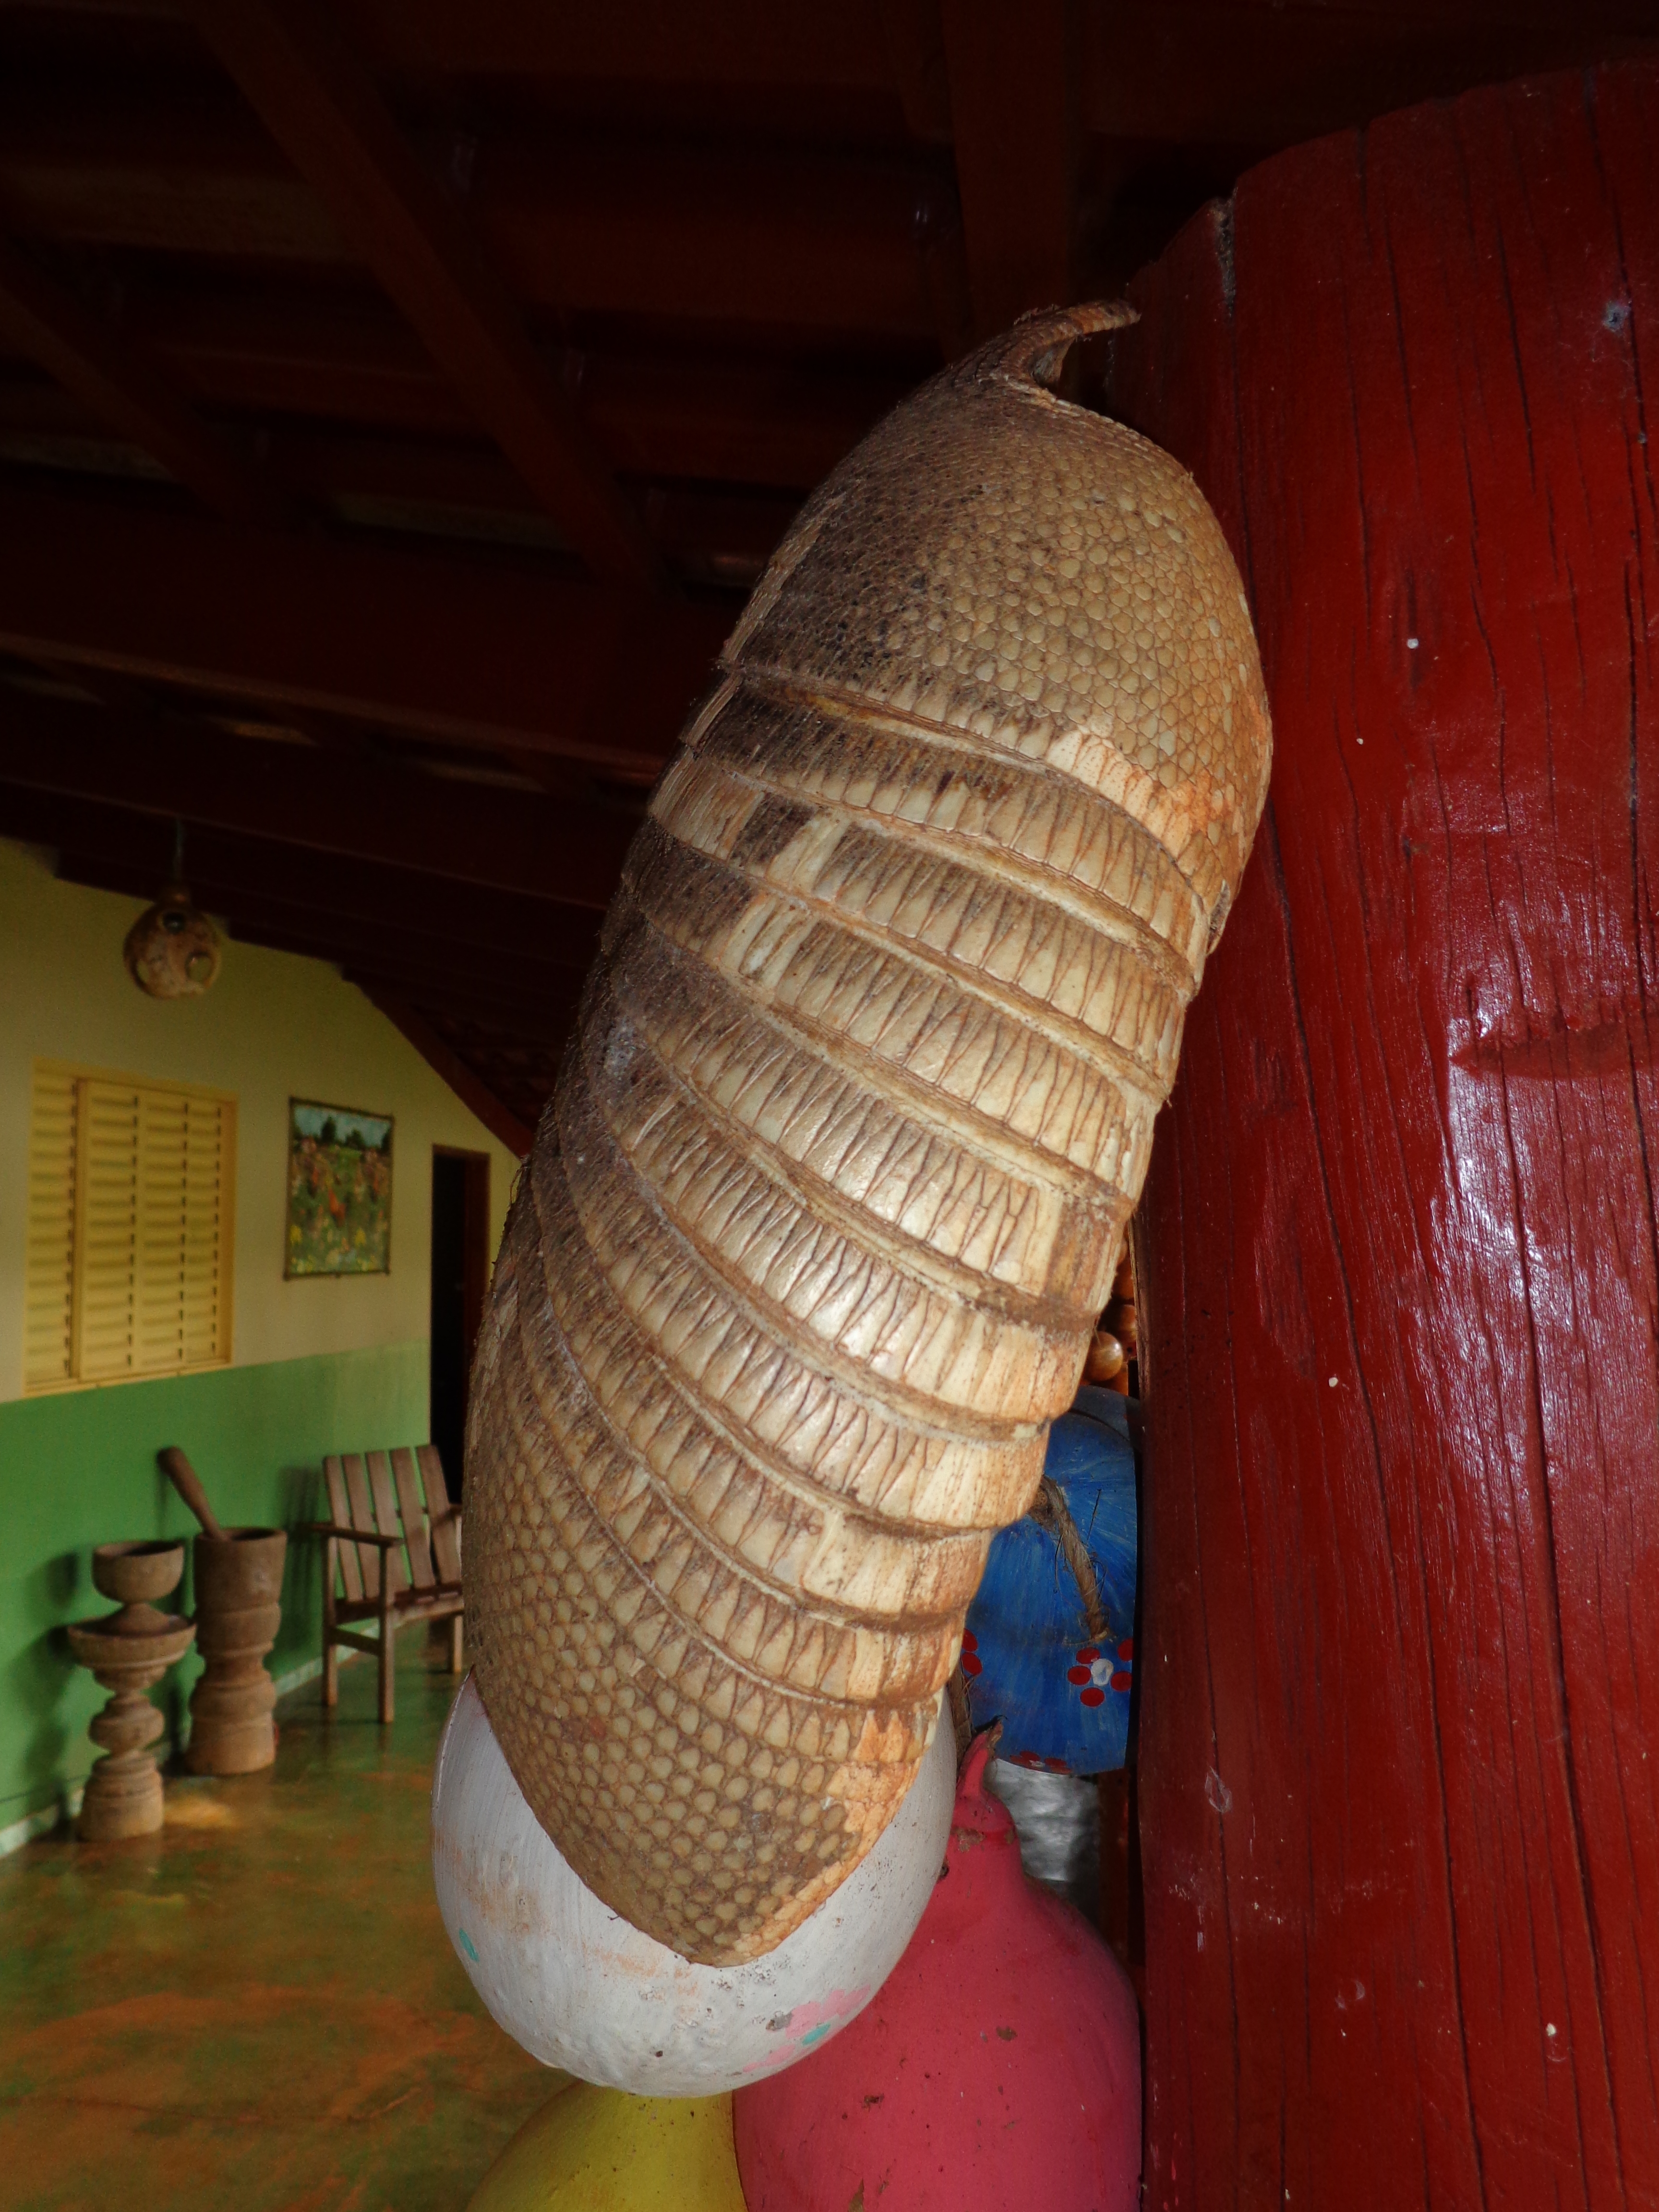
natural